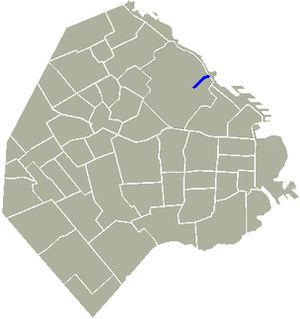
L'Avenida General Sarmiento, connue aussi comme Avenida Sarmiento est une importante artère de la ville de Buenos Aires en Argentine.